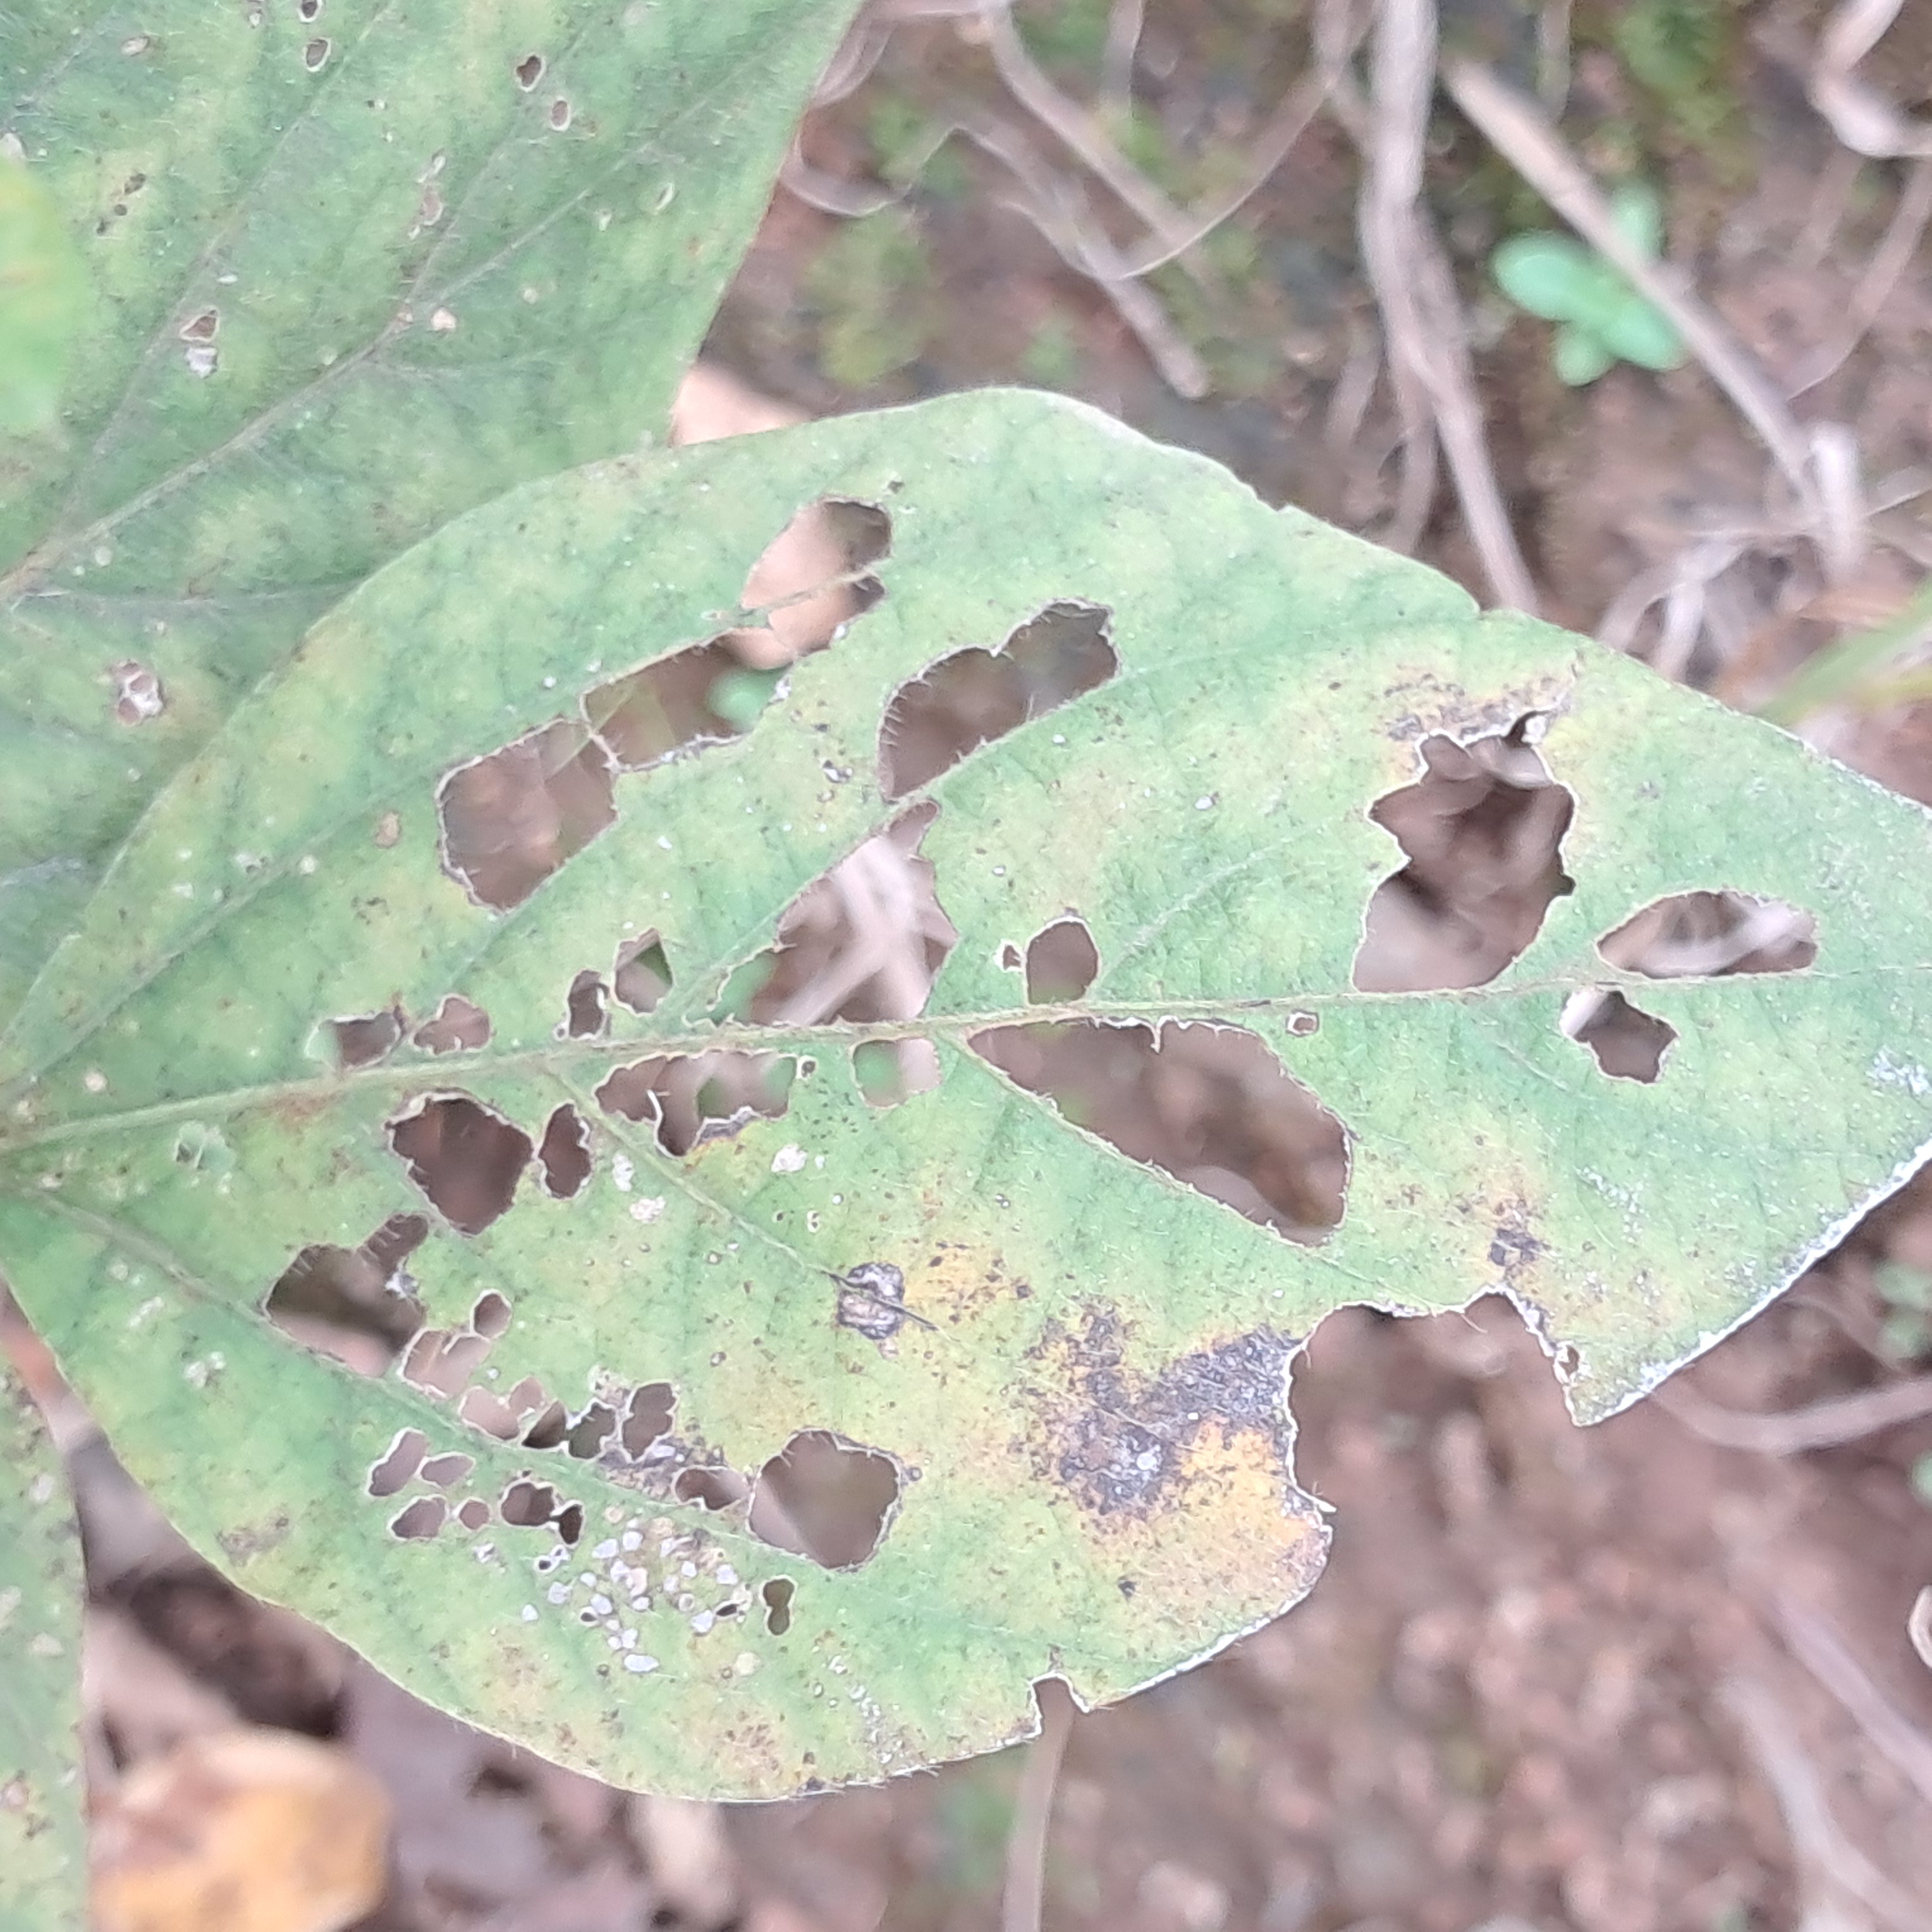
Label: Caterpillar_Semilooper_Pest